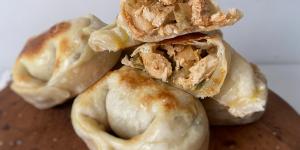
empanadas de pollo